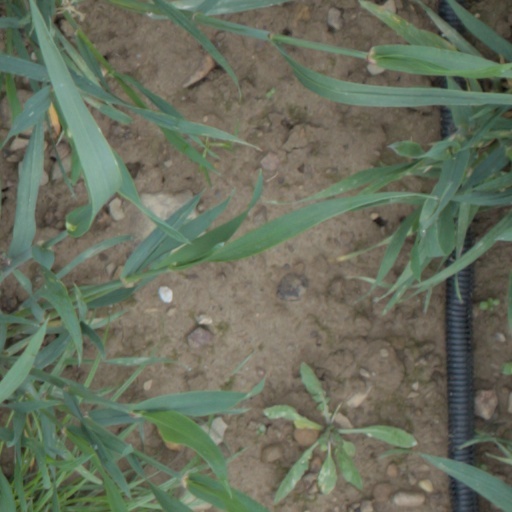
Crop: wheat